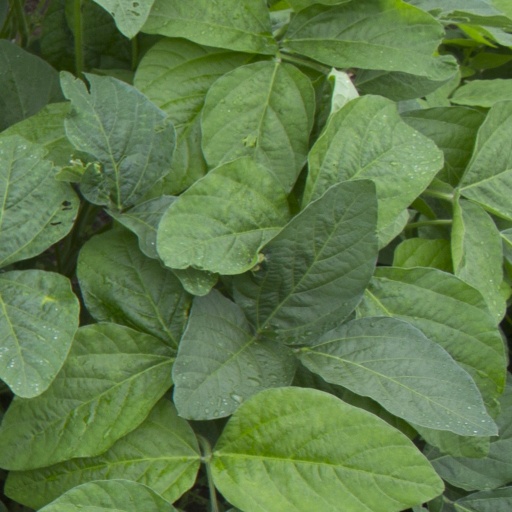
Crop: soybean